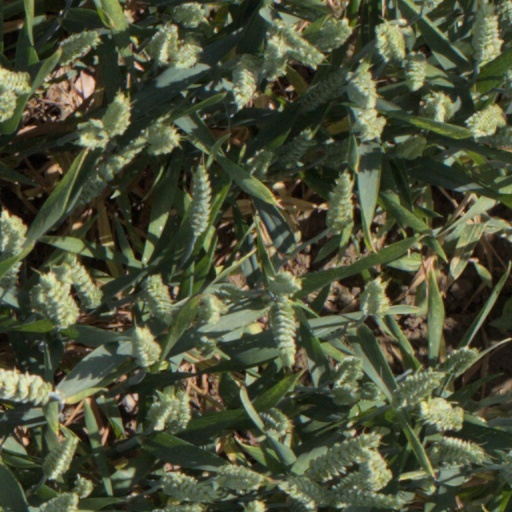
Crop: wheat